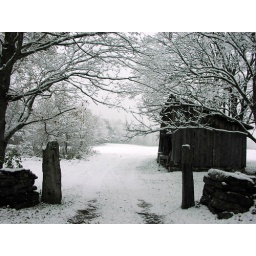
Taken next door to my mother's house in Vermont